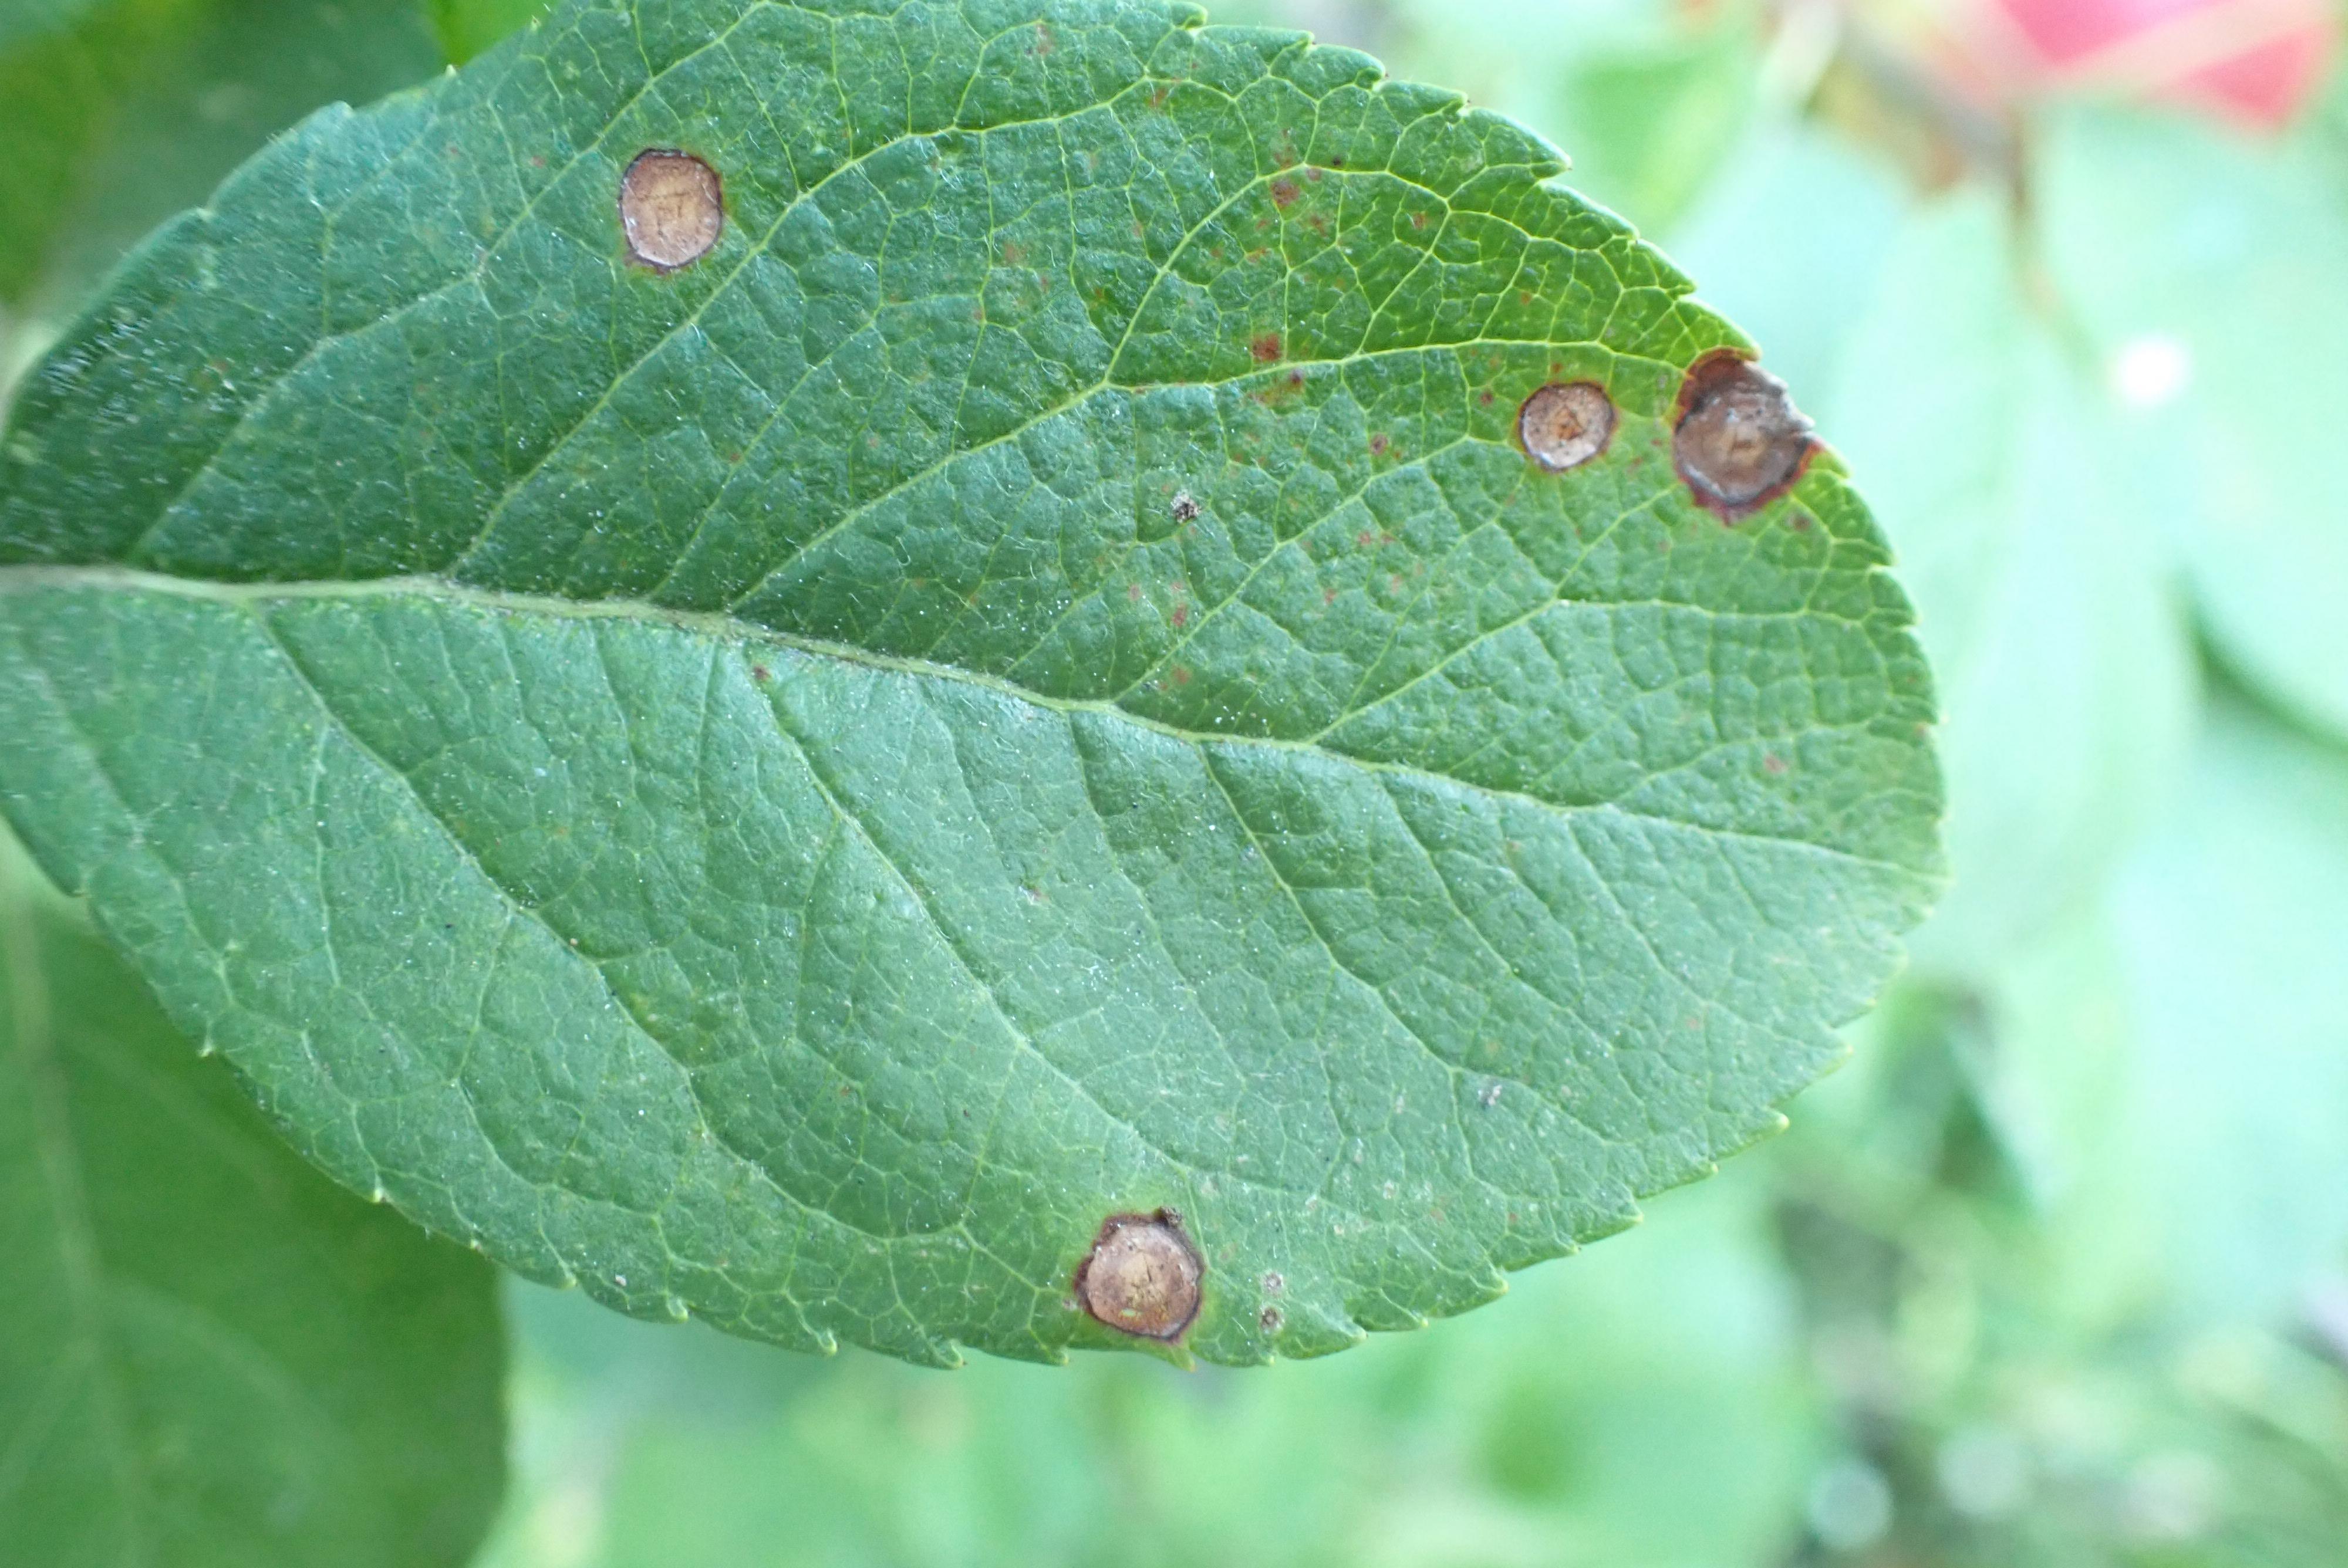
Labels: frog_eye_leaf_spot